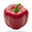
Label: sweet_pepper